TV Mast Niort-Maisonnay

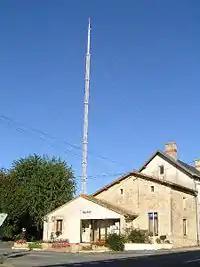
Maisonnay skyline

The TV Mast Niort-Maisonnay is a guyed mast for TV transmission in Maisonnay, near Niort, France. Built in 1978, it is one of the tallest structures in France, taller than Eiffel Tower.